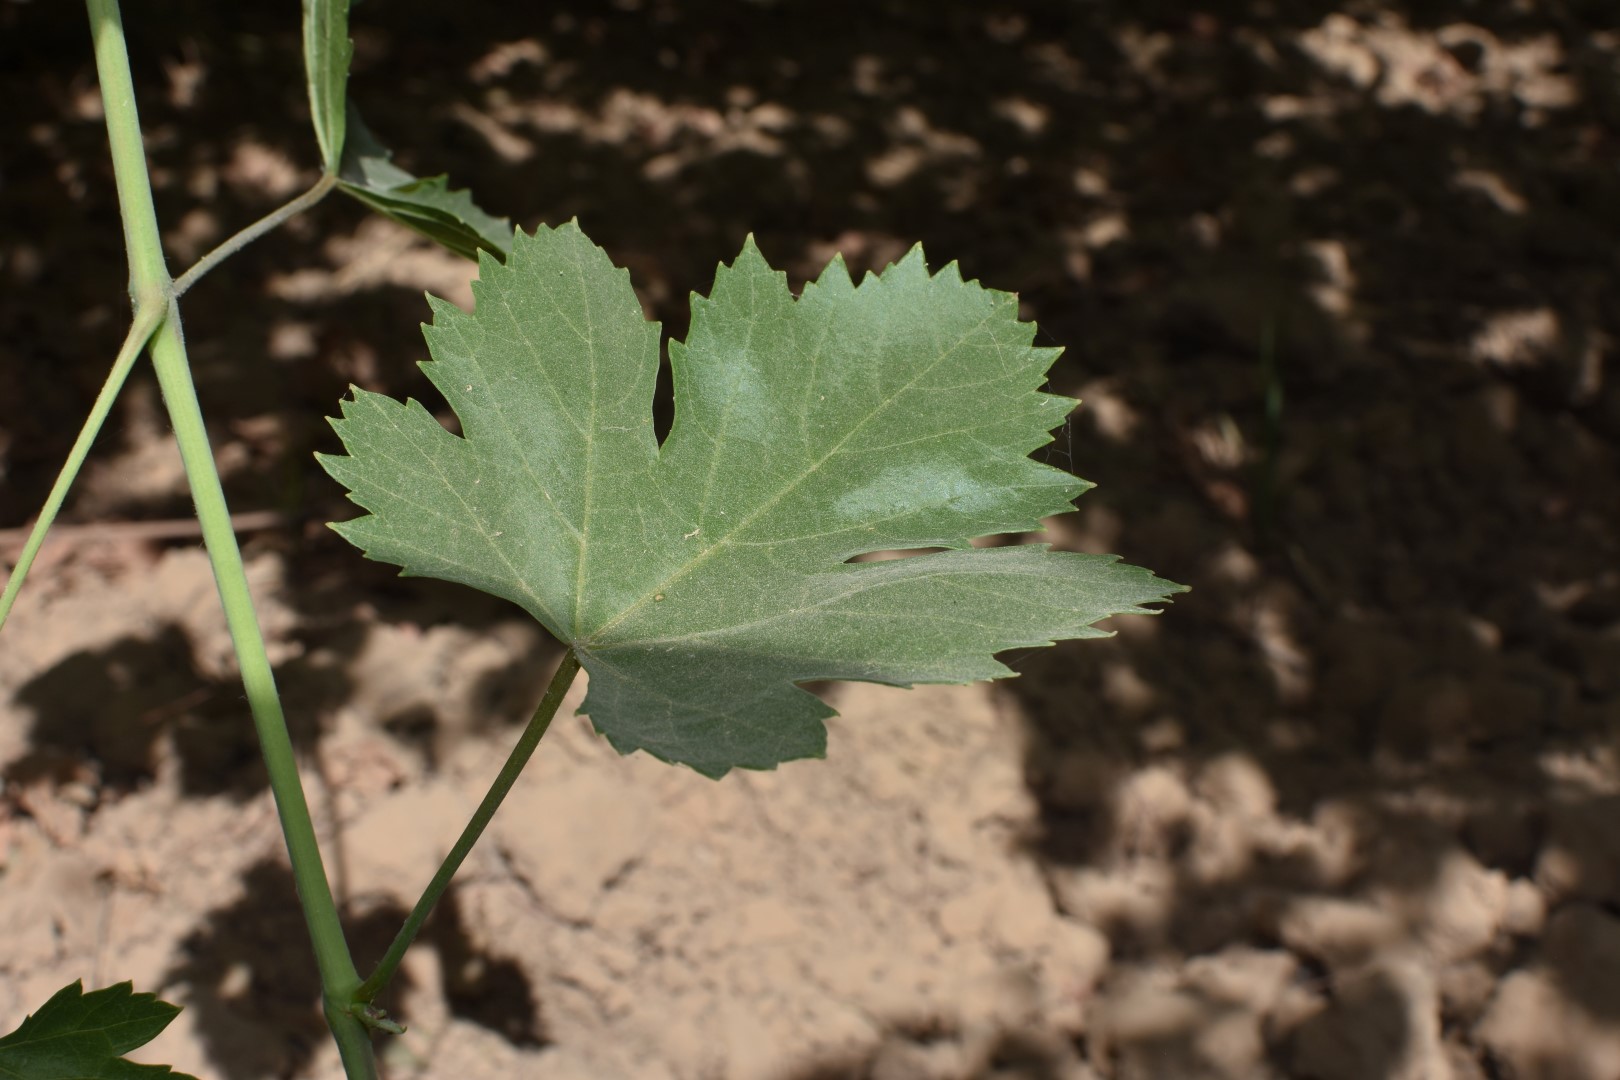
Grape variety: Halawani